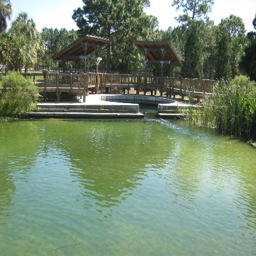
boardwalk near the parking lot